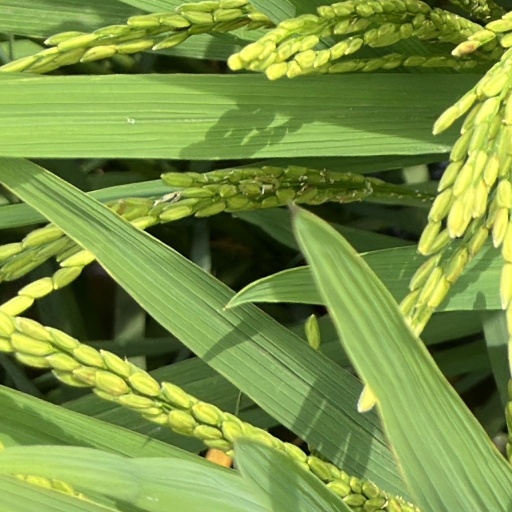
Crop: rice